Badr al-Din Lu'lu'

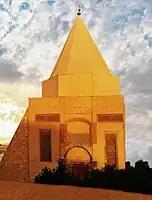
Mausoleum of Yahya Abu al-Qasim, built in Mosul by Lu'Lu' in 1239.

Lu'lu' built extensively in his domain, improving the fortifications of Mosul, the Sinjar Gate bearing his device survived into the 20th century, and constructing religious structures and caravanserais. He built the shrine of Imam Yahya (1239) and the shrine of Awn al-Din (1248). The ruins of his palace complex, known as the Qara Saray (1233-1259), were visible until the 1980s.